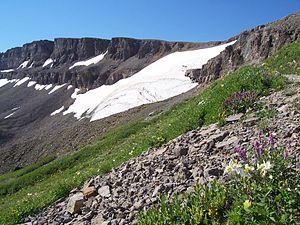
Le parc national de Grand Teton, ou Grand Teton National Park en anglais, est un parc national américain situé au nord-ouest de l'État du Wyoming, aux États-Unis.
La géologie de la région de Grand Teton se caractérise par des roches faisant partie des plus vieilles de la planète, alors que les montagnes font partie des plus récentes d'Amérique du Nord. Le massif montagneux du Teton Range, situé en grande partie dans le parc national de Grand Teton, commence à apparaître il y a environ 9 millions d'années. La proche vallée de Jackson Hole est, de son côté, le vestige d'un bassin sédimentaire plus ancien.